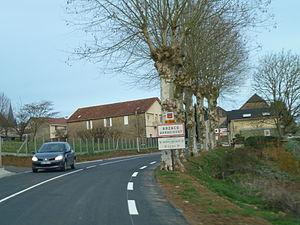
Entrée dans Arzacq-Arraziguet
Arzacq-Arraziguet est une commune française, située dans le département des Pyrénées-Atlantiques en région Nouvelle-Aquitaine.